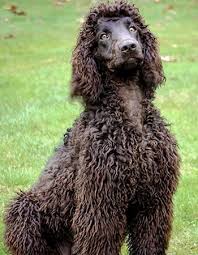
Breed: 219-n000066-Irish_water_spaniel